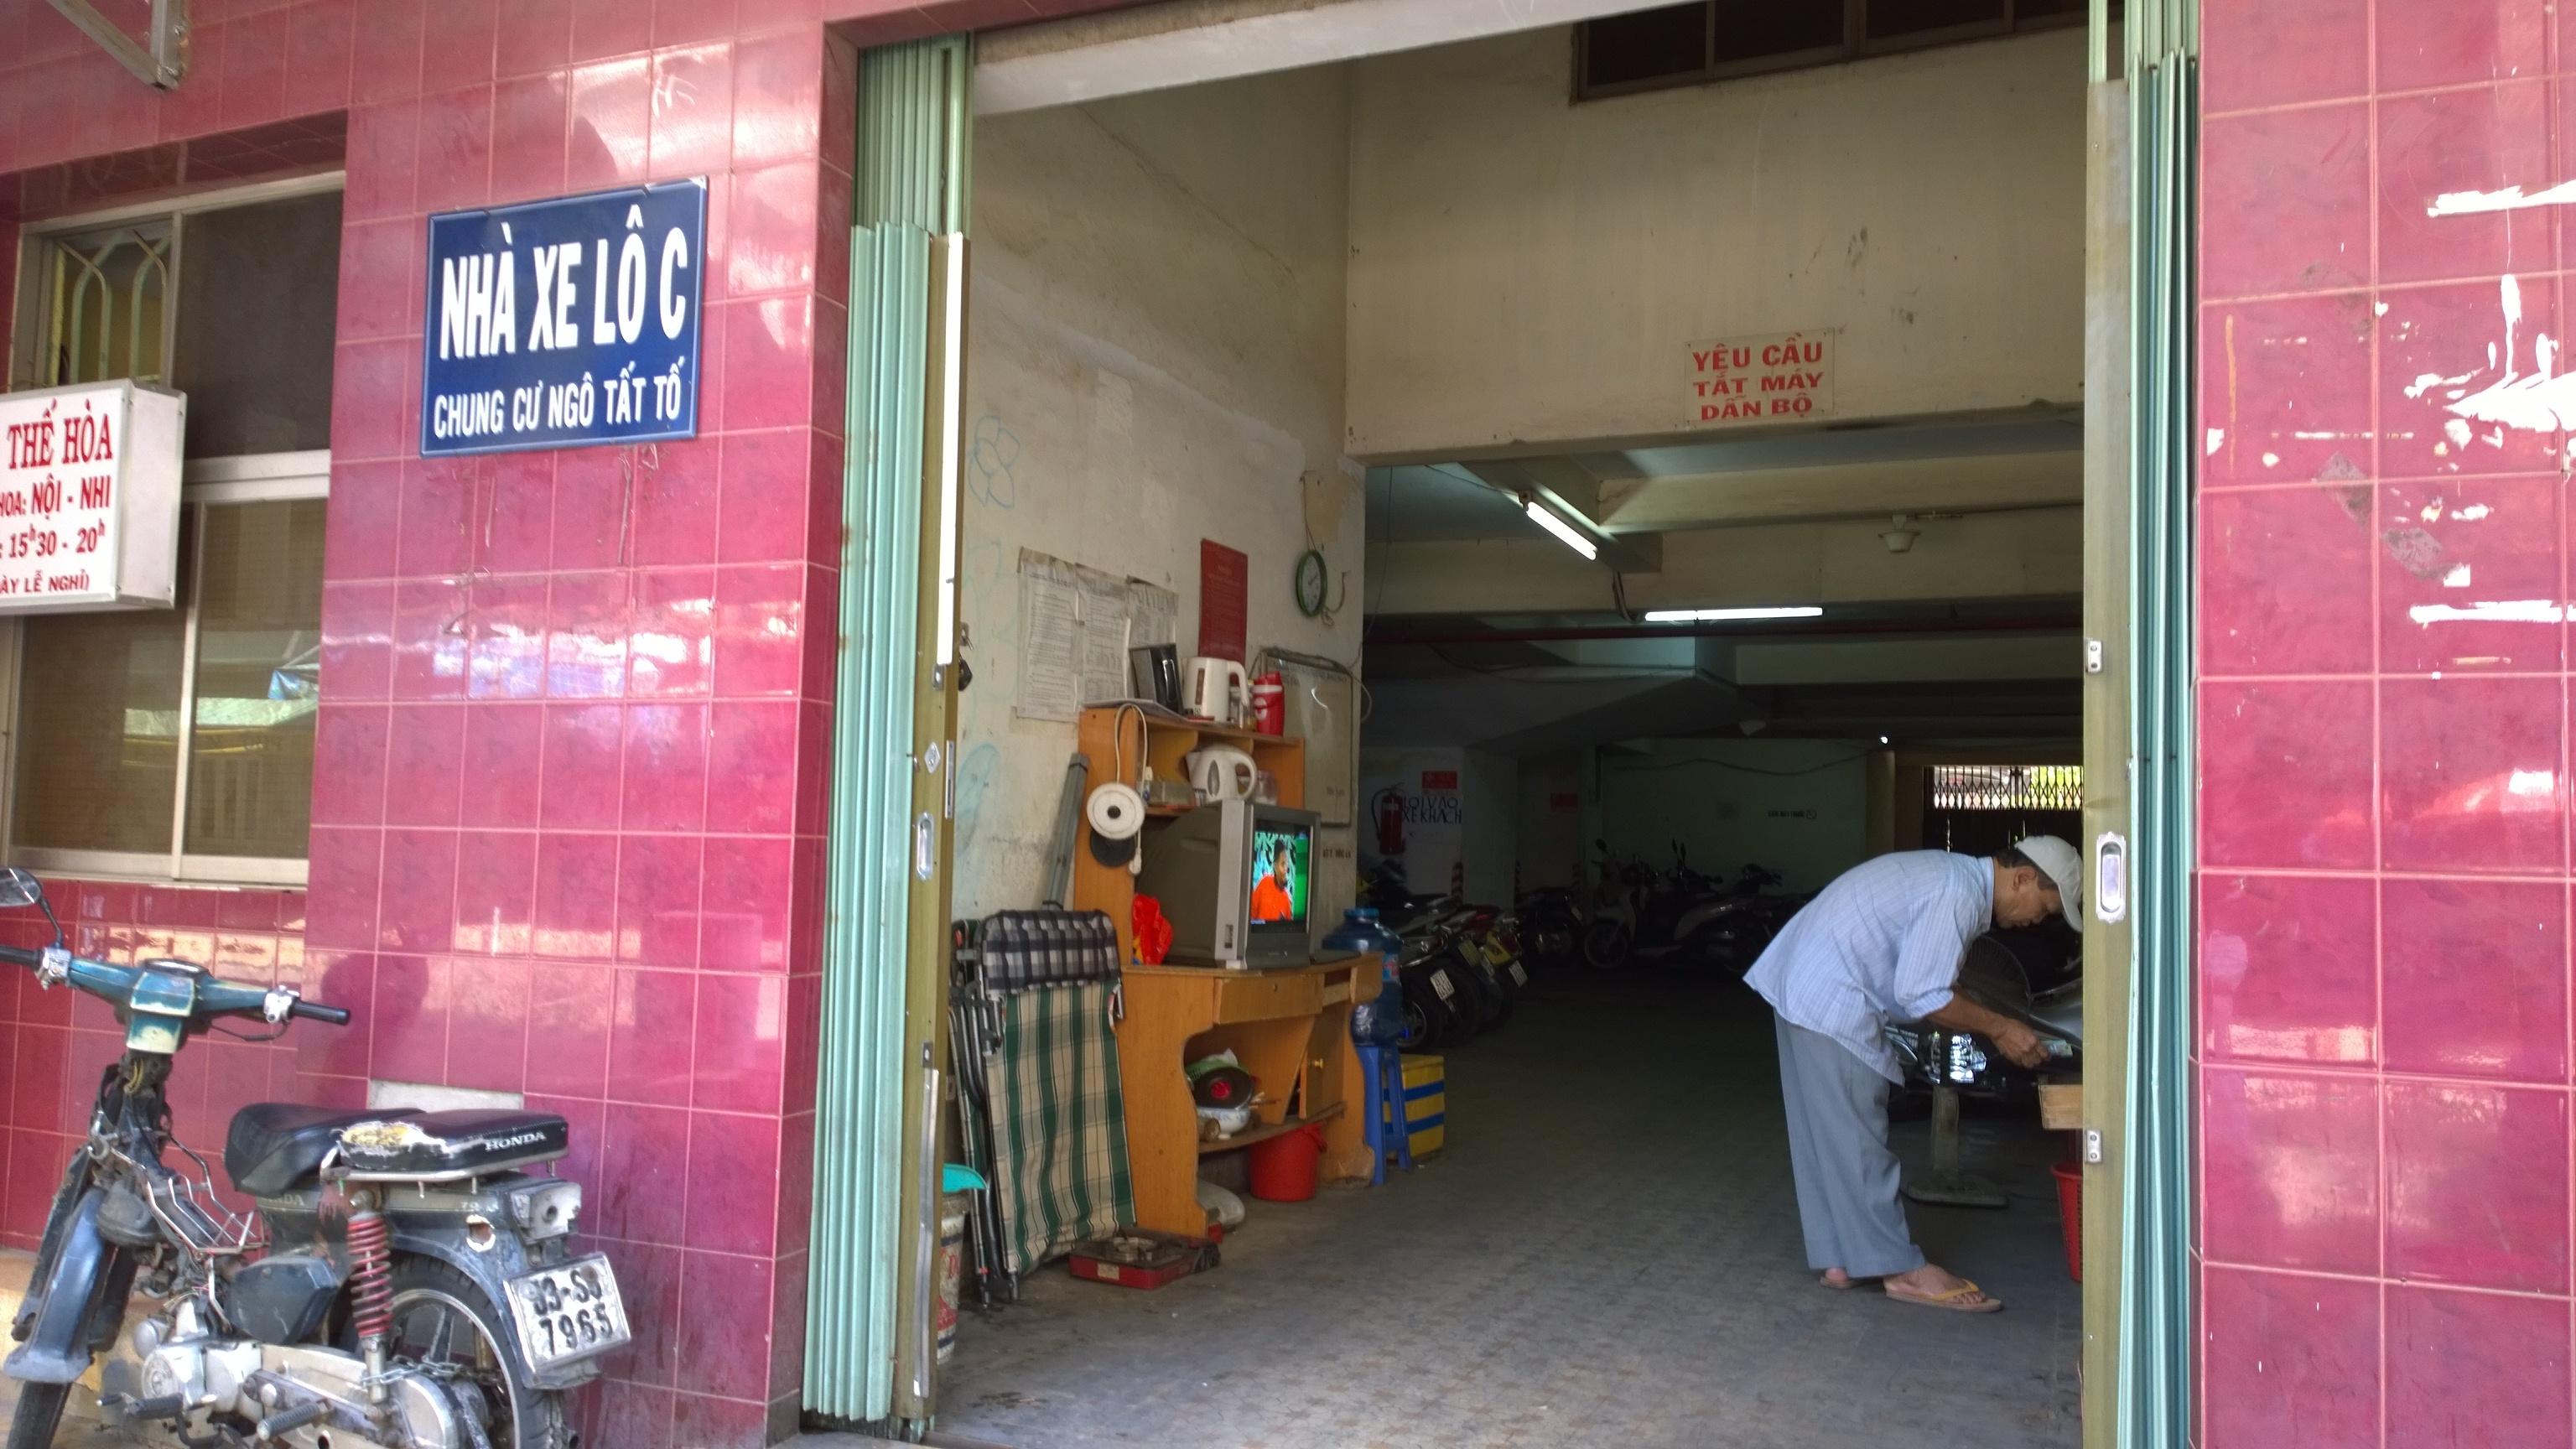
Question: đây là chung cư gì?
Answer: chung cư ngô tất tố